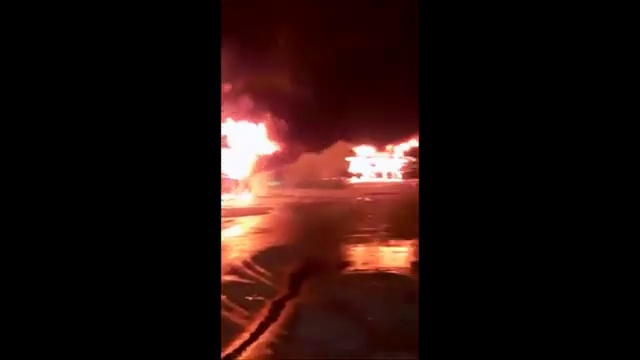
Fire: yes
Smoke: no